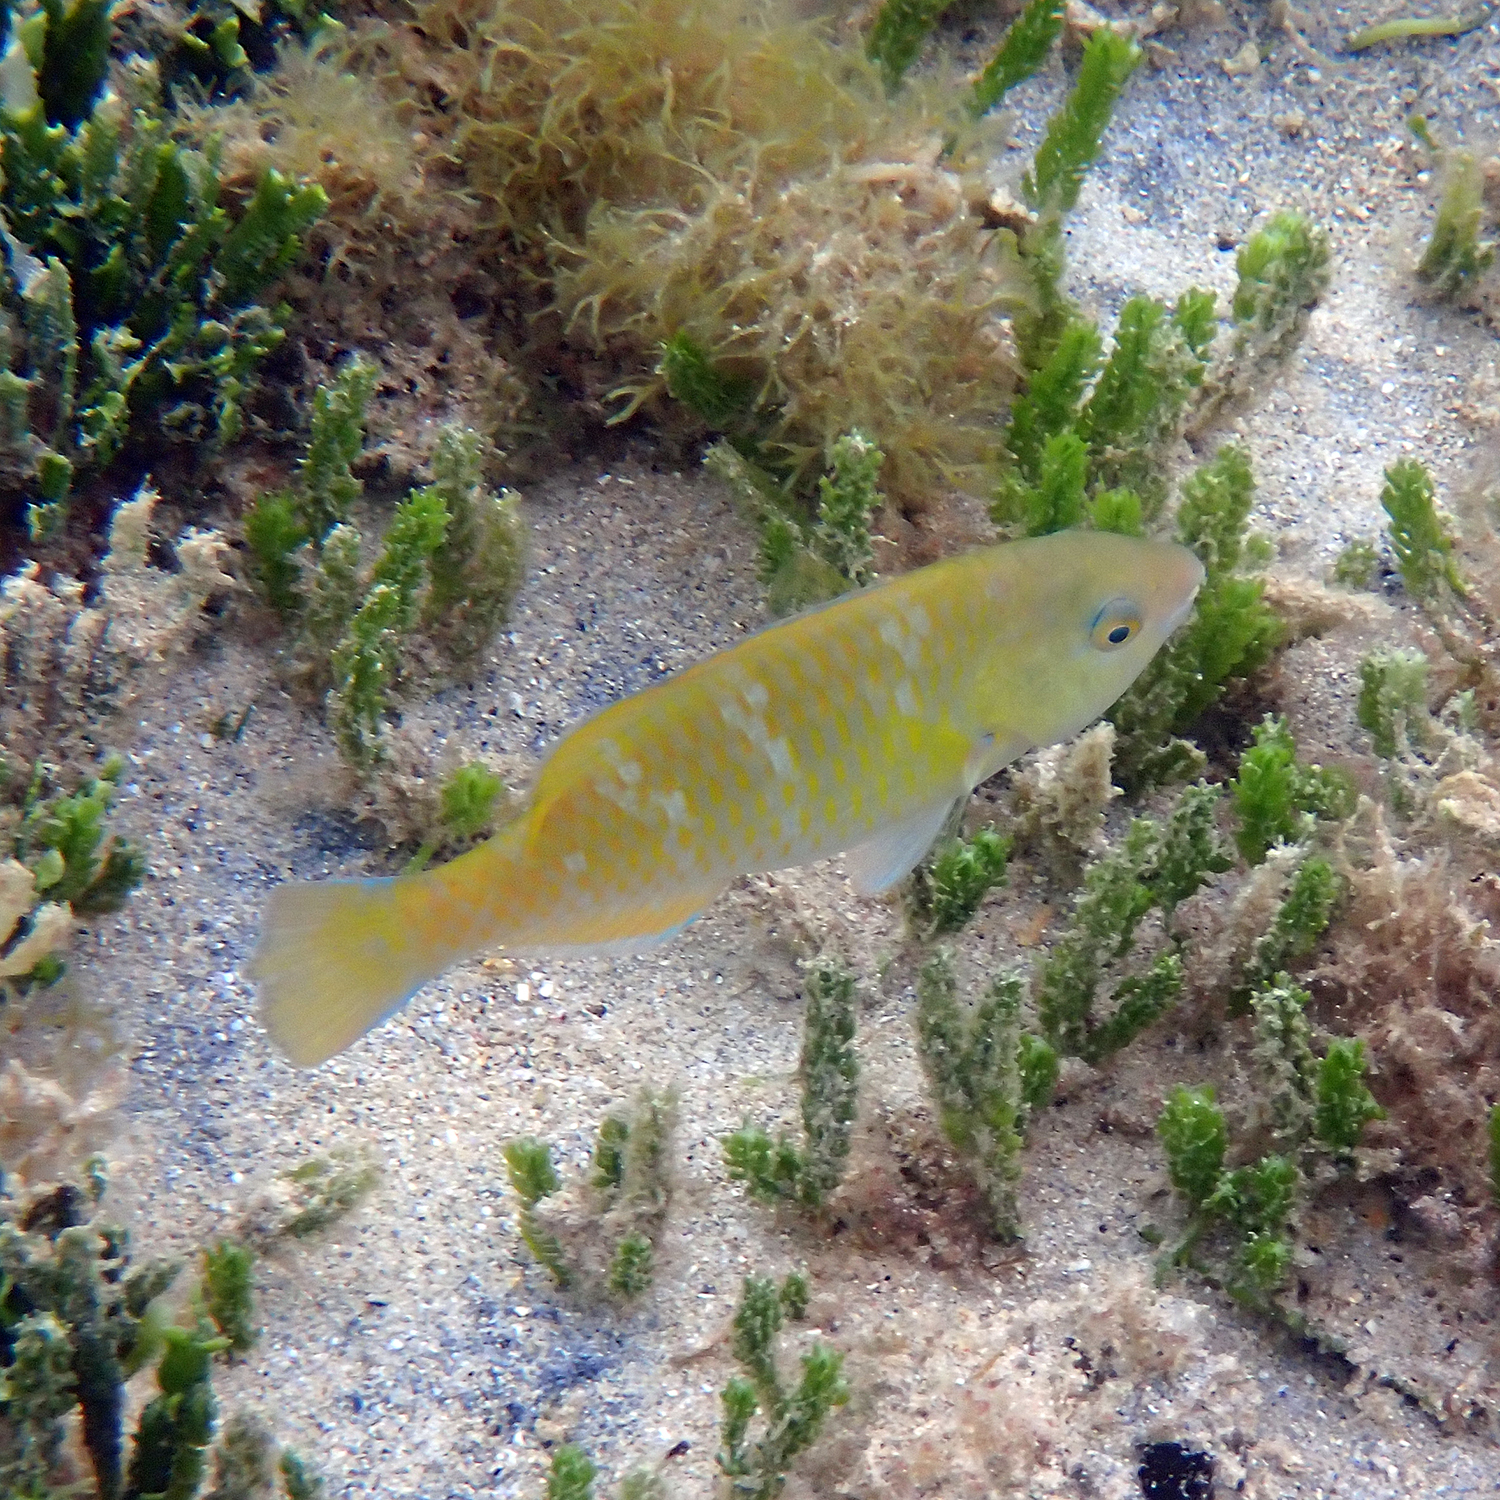
Scarus ghobban (Blue-barred Parrotfish)